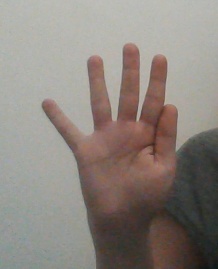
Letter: sheen